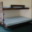
Label: bed